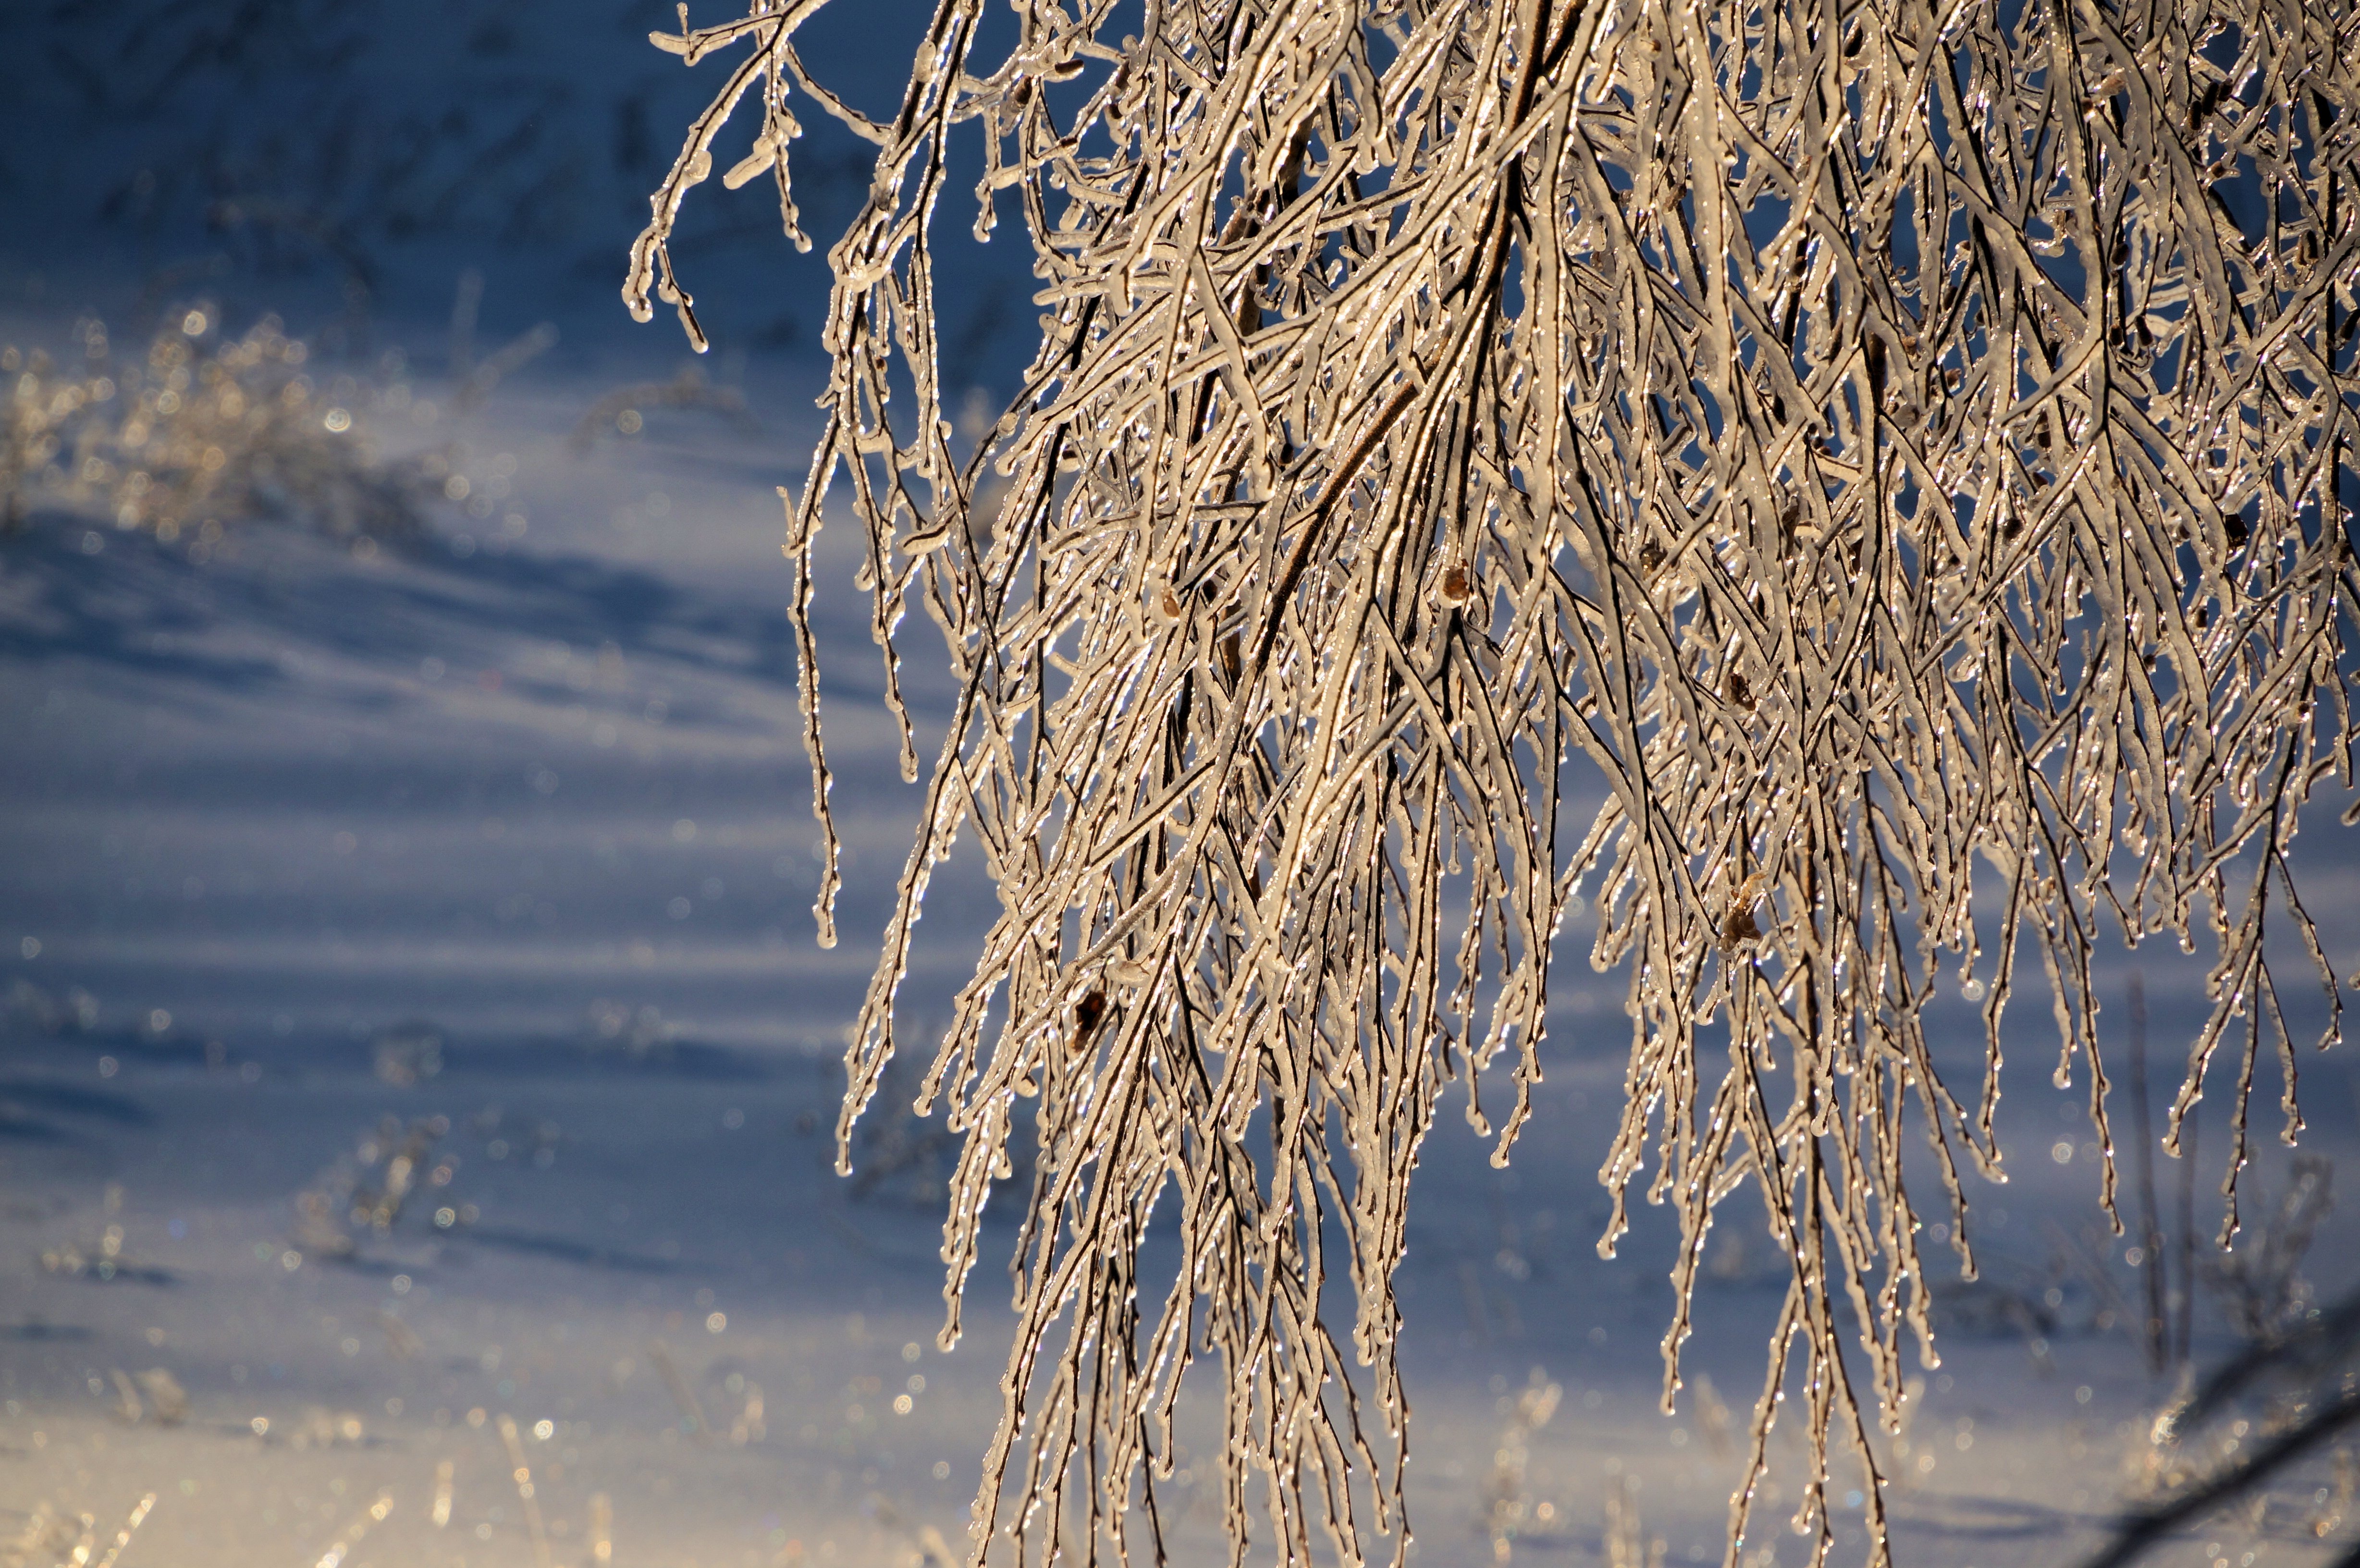
tree, water, nature, branch, snow, winter, plant, sunlight, frost, ice, reflection, autumn, weather, season, twig, freezing, grass family, woody plant